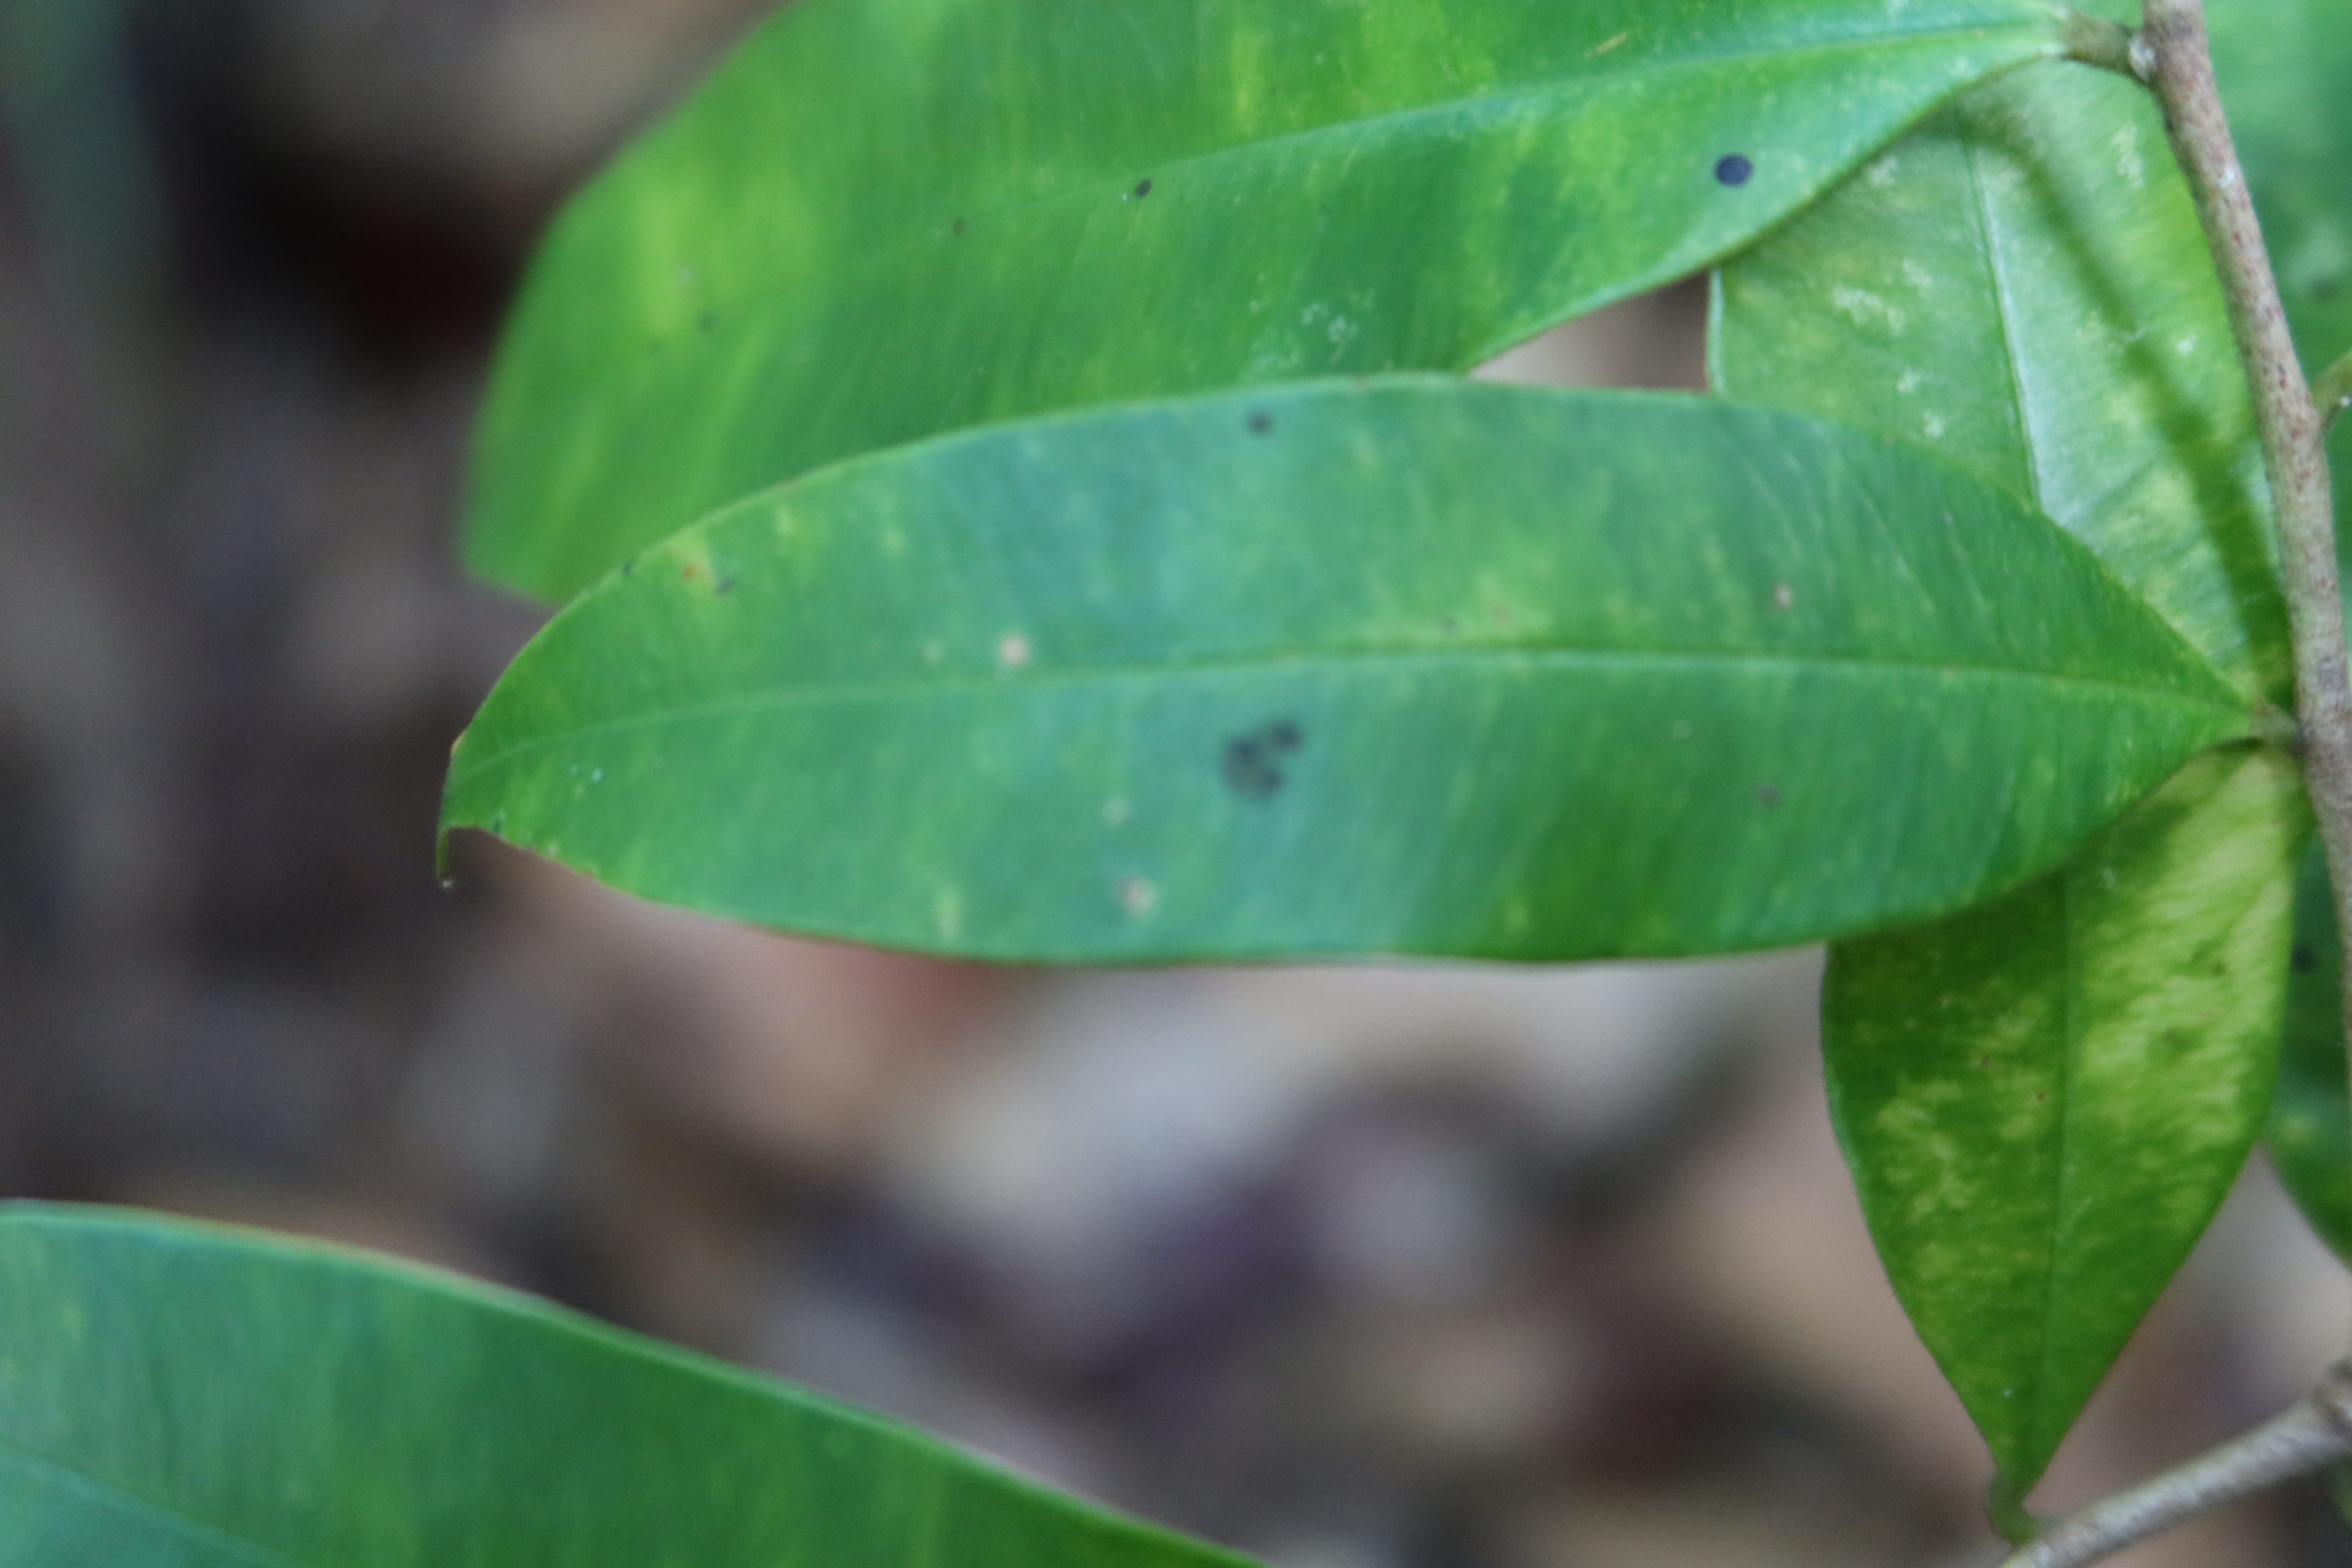
Label: Black spots